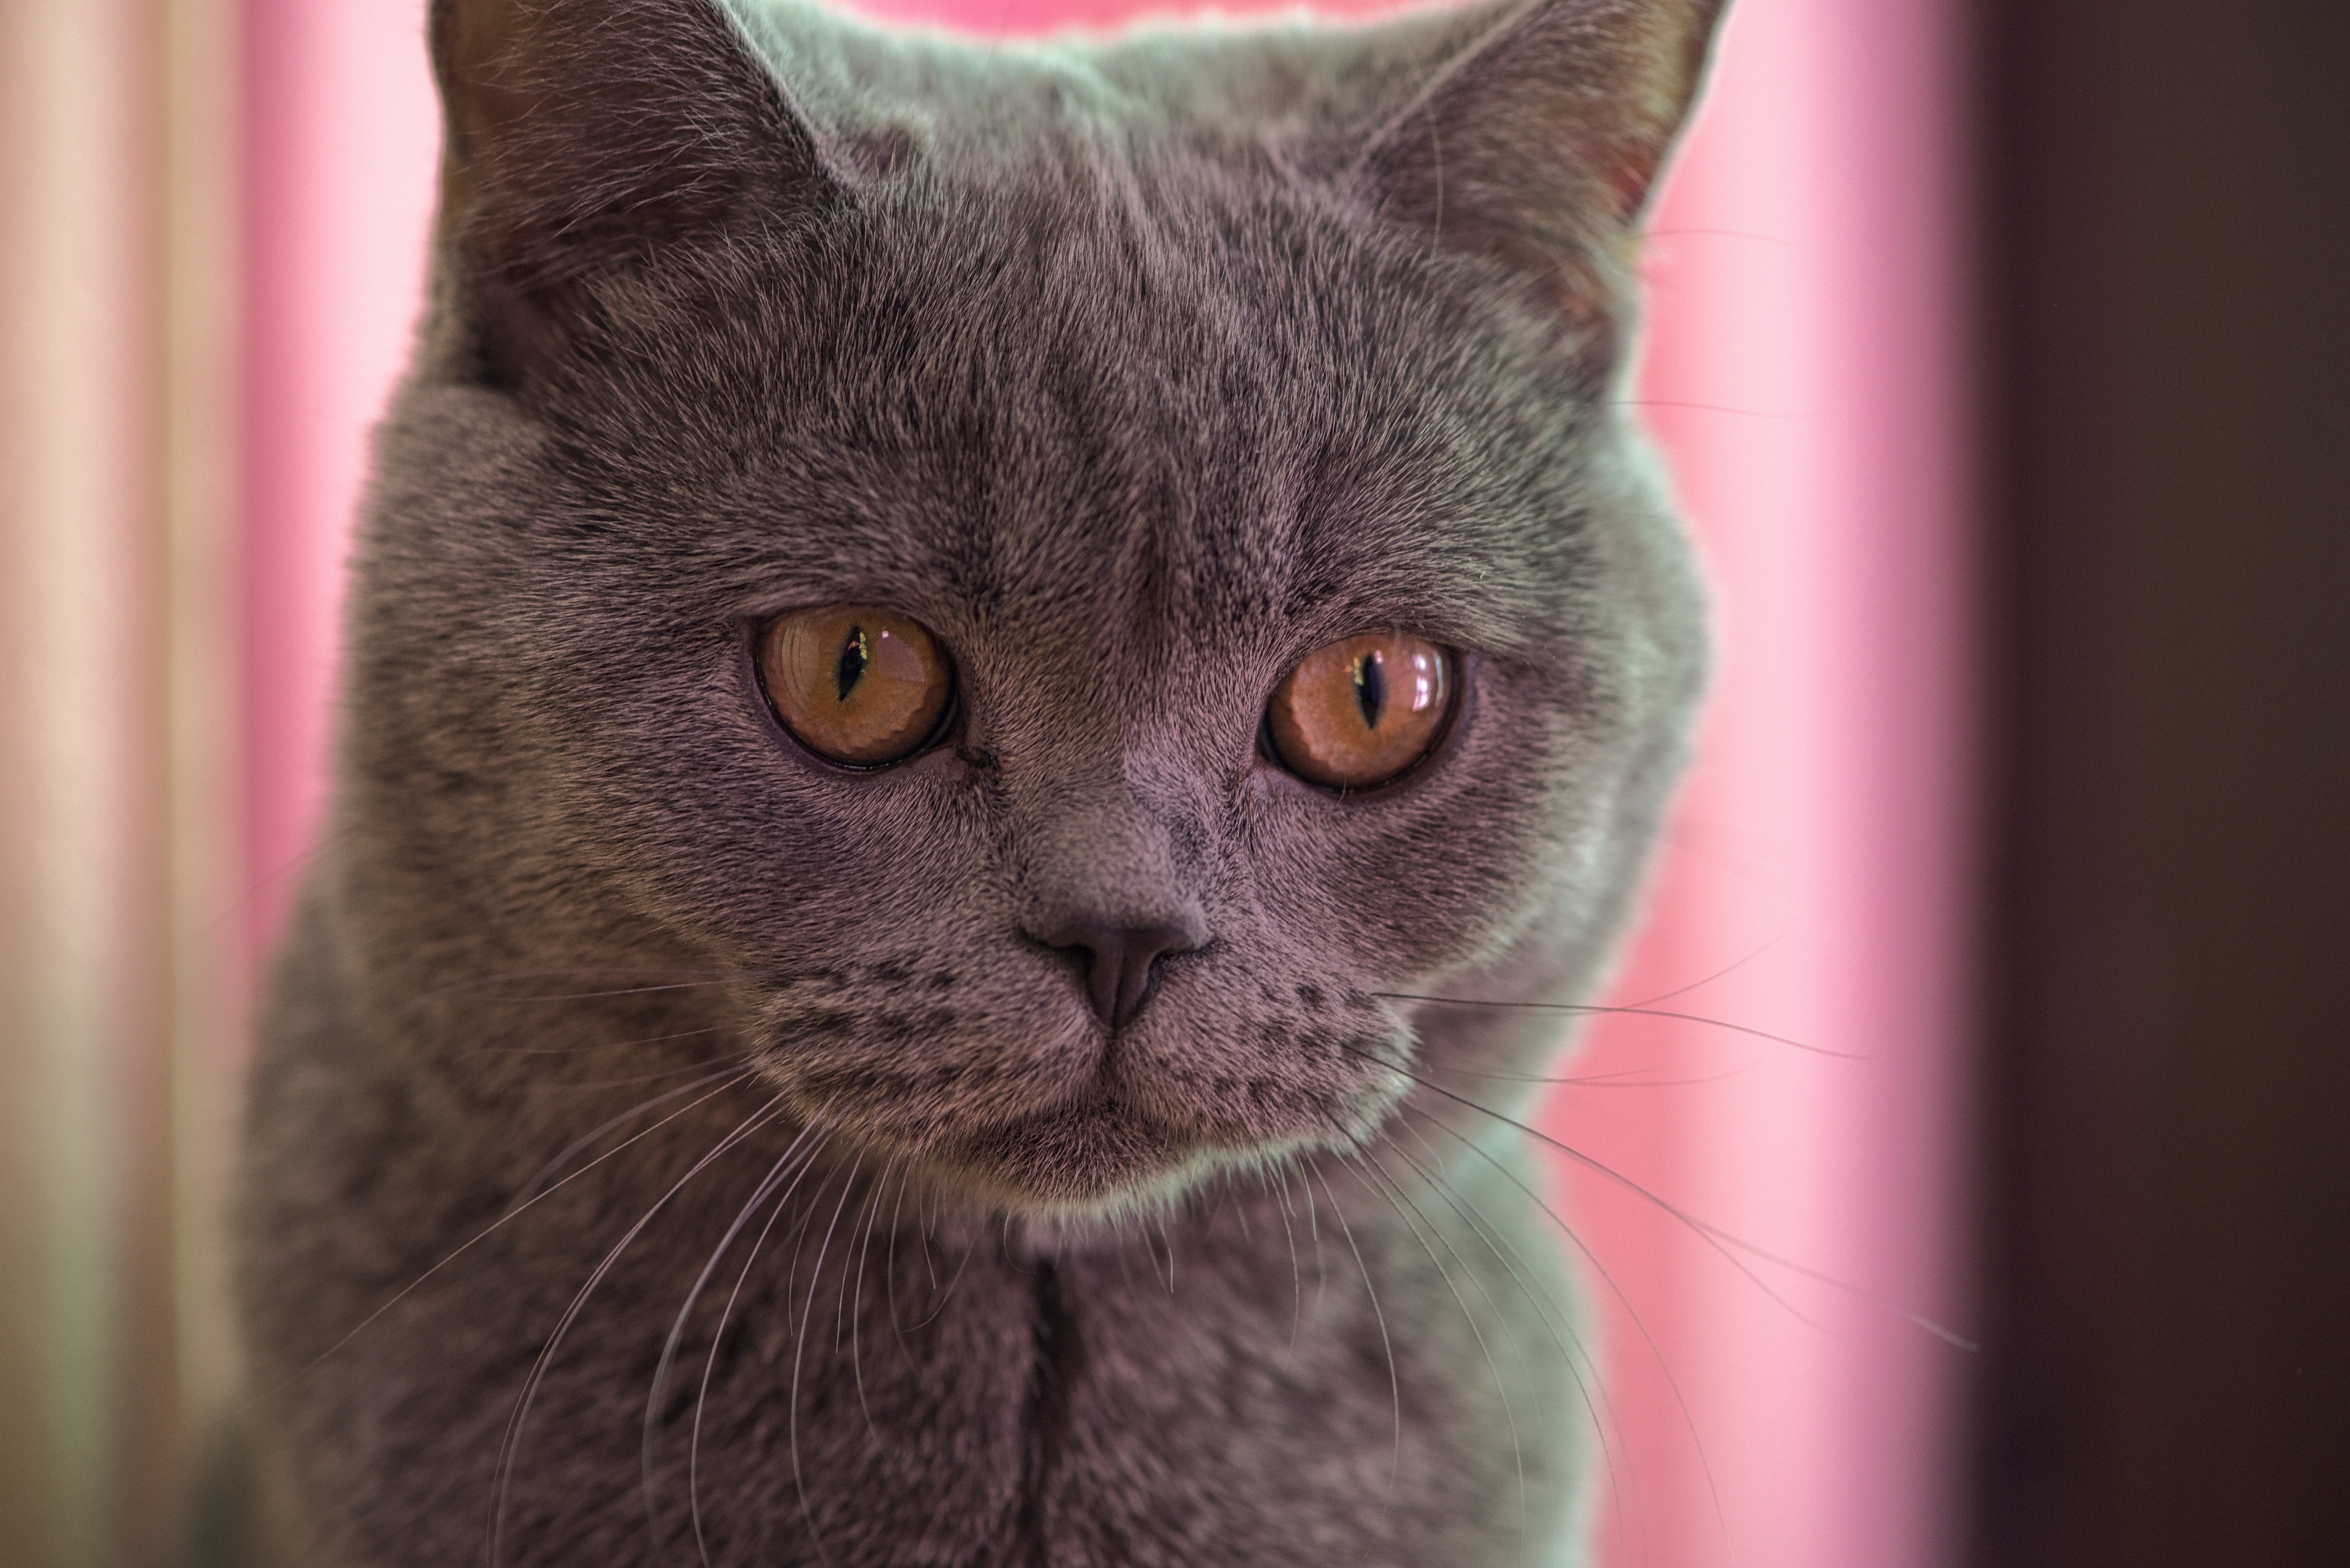
cat, kitten, macro, fun, hair, sweet, domestic, animal, cute, pet, young, fur, funny, adorable, small, fluffy, furry, eyes, whiskers, curious